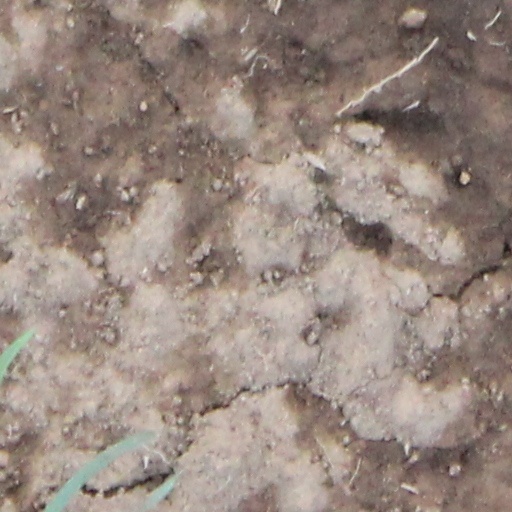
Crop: wheat